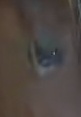
Face region: eyes (orbital_tightening_and_eye_area)
Pain indicator: obviously_present